Heavy Equipment Transport System

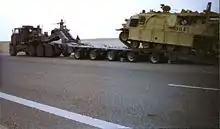
An Oshkosh M1070 with M1000 trailer loading an M88 Recovery Vehicle in southern Iraq

Heavy Equipment Transporter System (HETS) is the name of a U.S. Army logistics vehicle transport system, the primary purpose of which is to transport the M1 Abrams tank. It is also used to transport, deploy, and evacuate armored personnel carriers, self-propelled artillery, armored bulldozers, and other heavy vehicles and equipment.